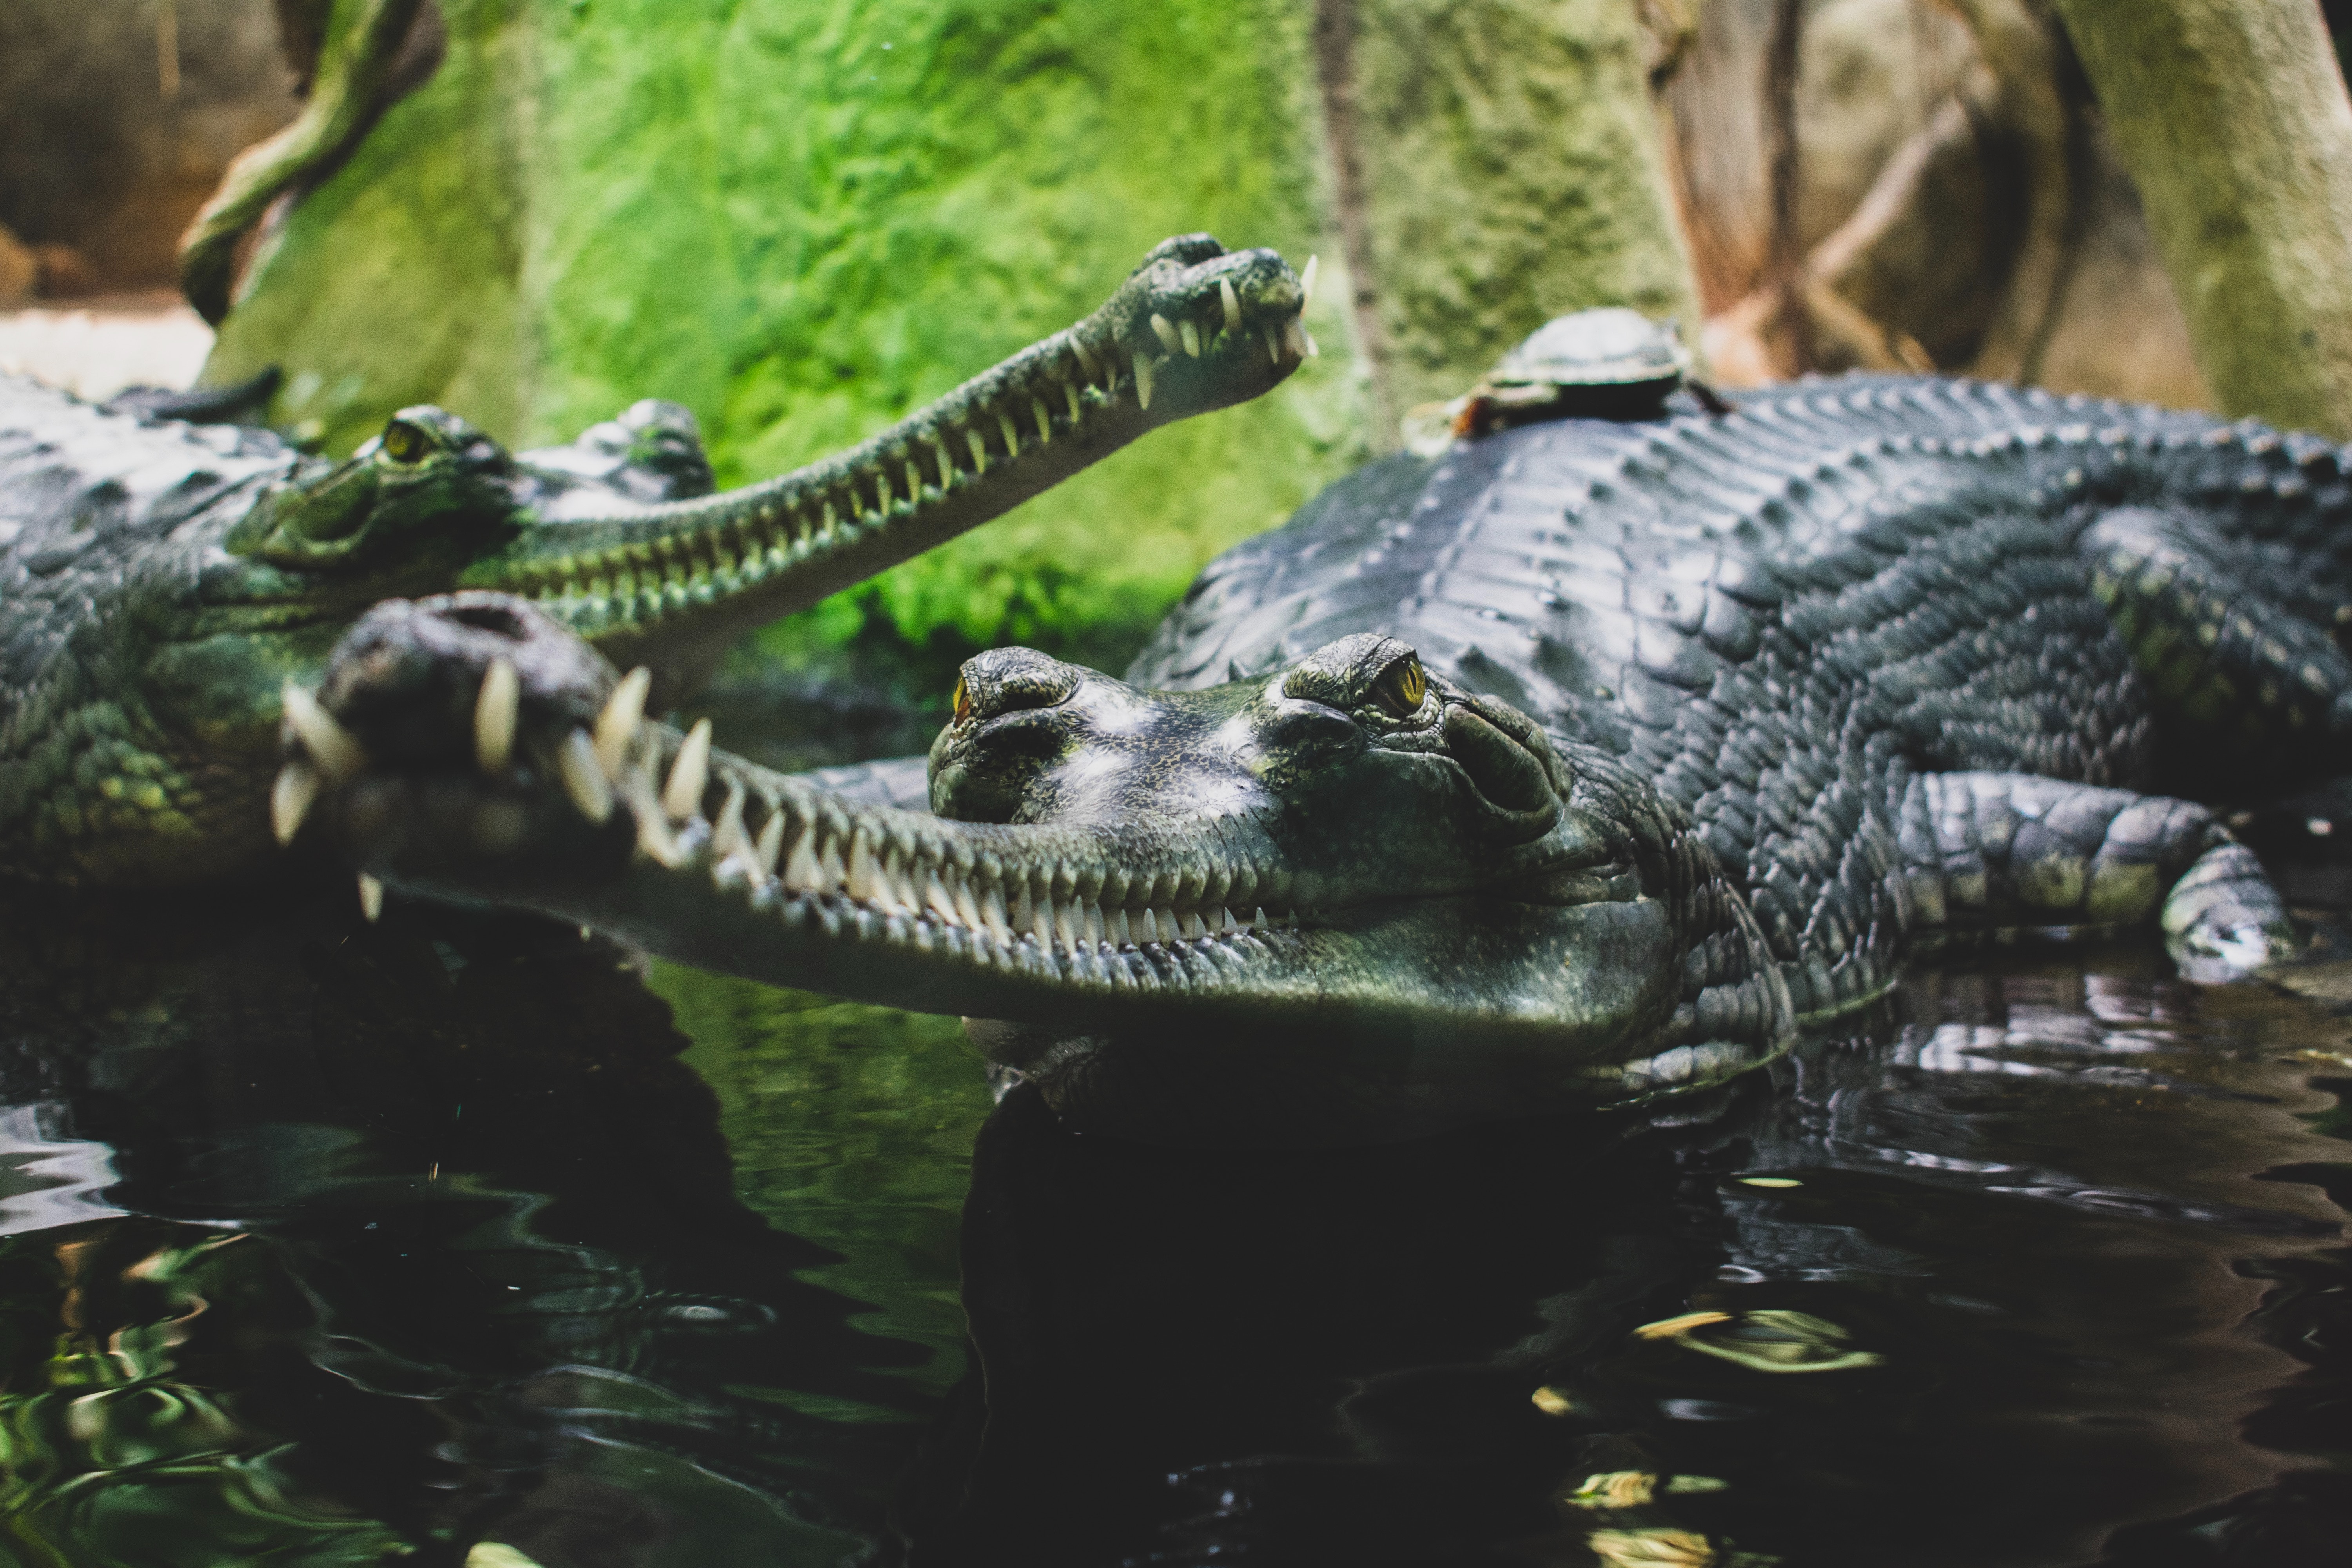
crocodilia, crocodile, alligator, american alligator, saltwater crocodile, nile crocodile, reptile, american crocodile, wildlife, water, botany, bank, terrestrial animal, watercourse, grass, adaptation, zoo, gharial, plant